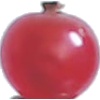
Label: redcurrant